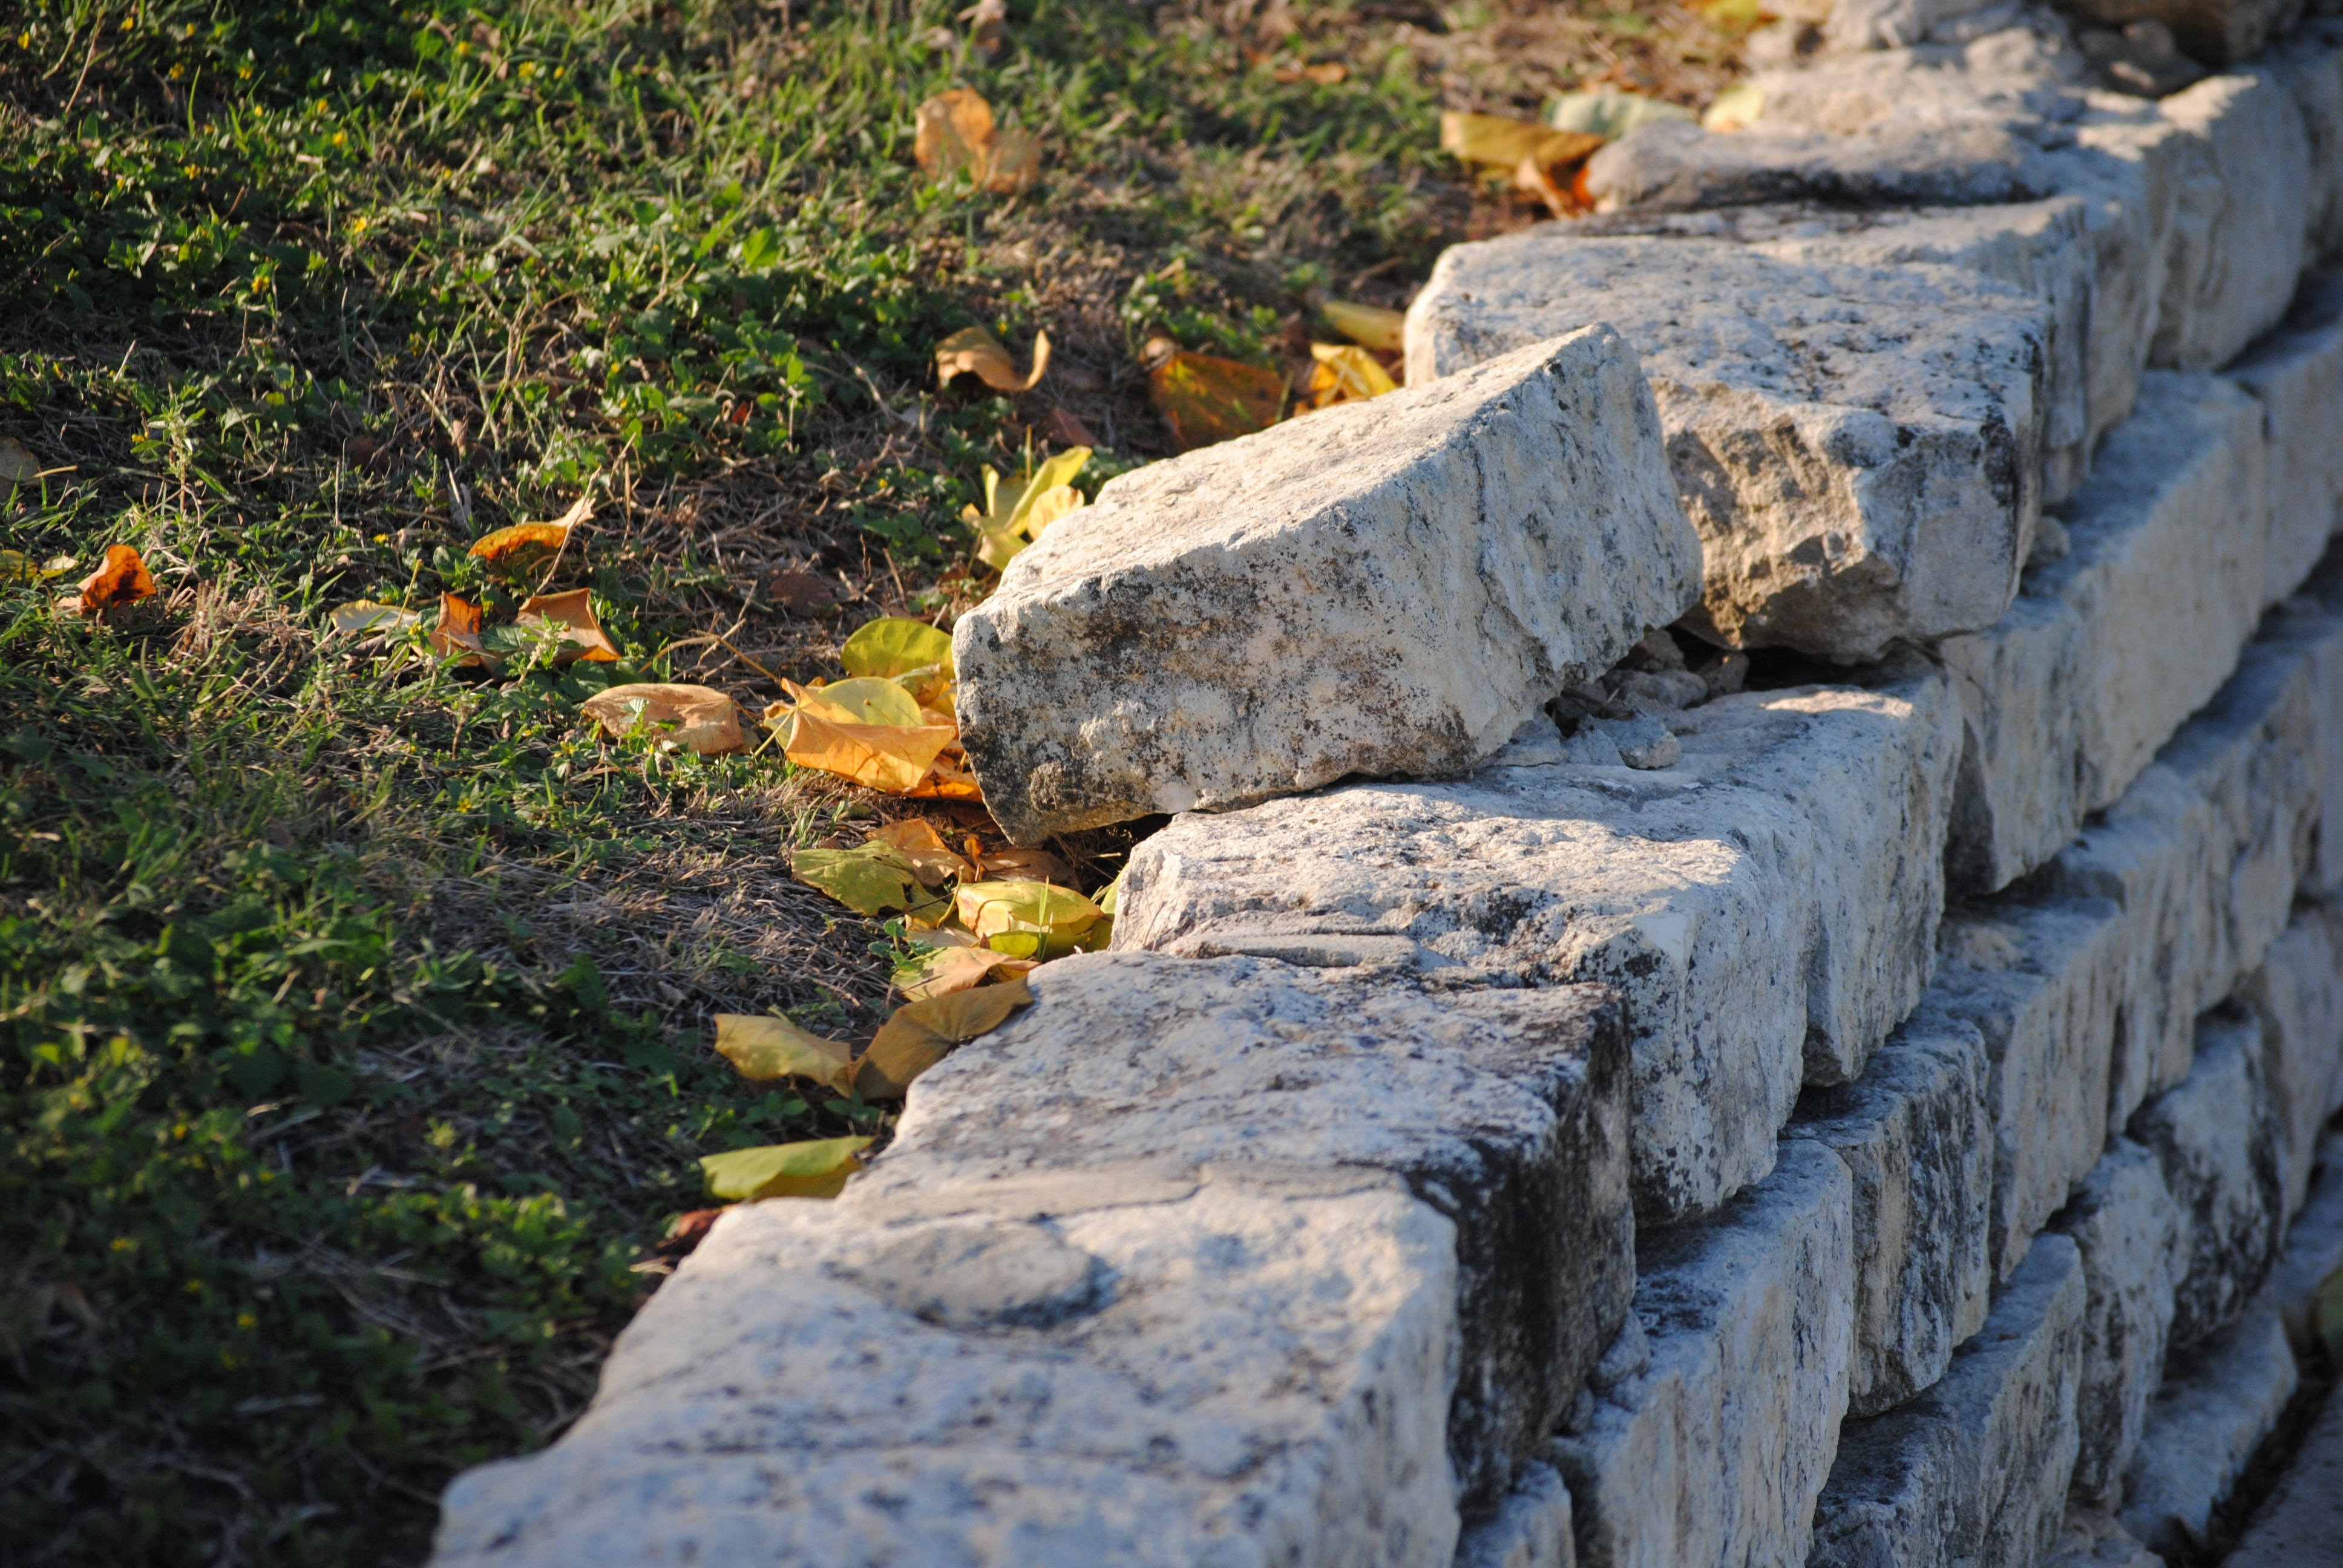
nature, rock, structure, trail, leaf, wall, stone, autumn, gray, stone wall, brick, terrain, season, material, concrete, weathered, block, geology, cement, boulder, aged